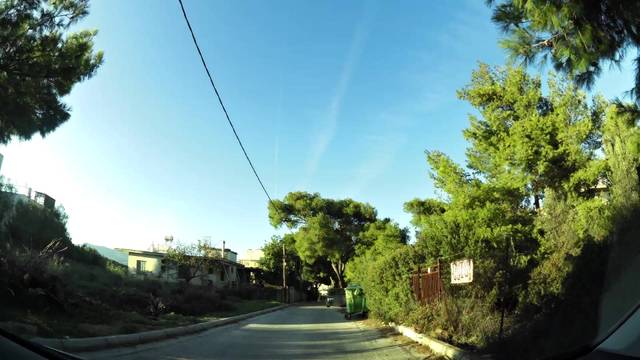
Region: Greece
Coordinates: 38.012, 24.014